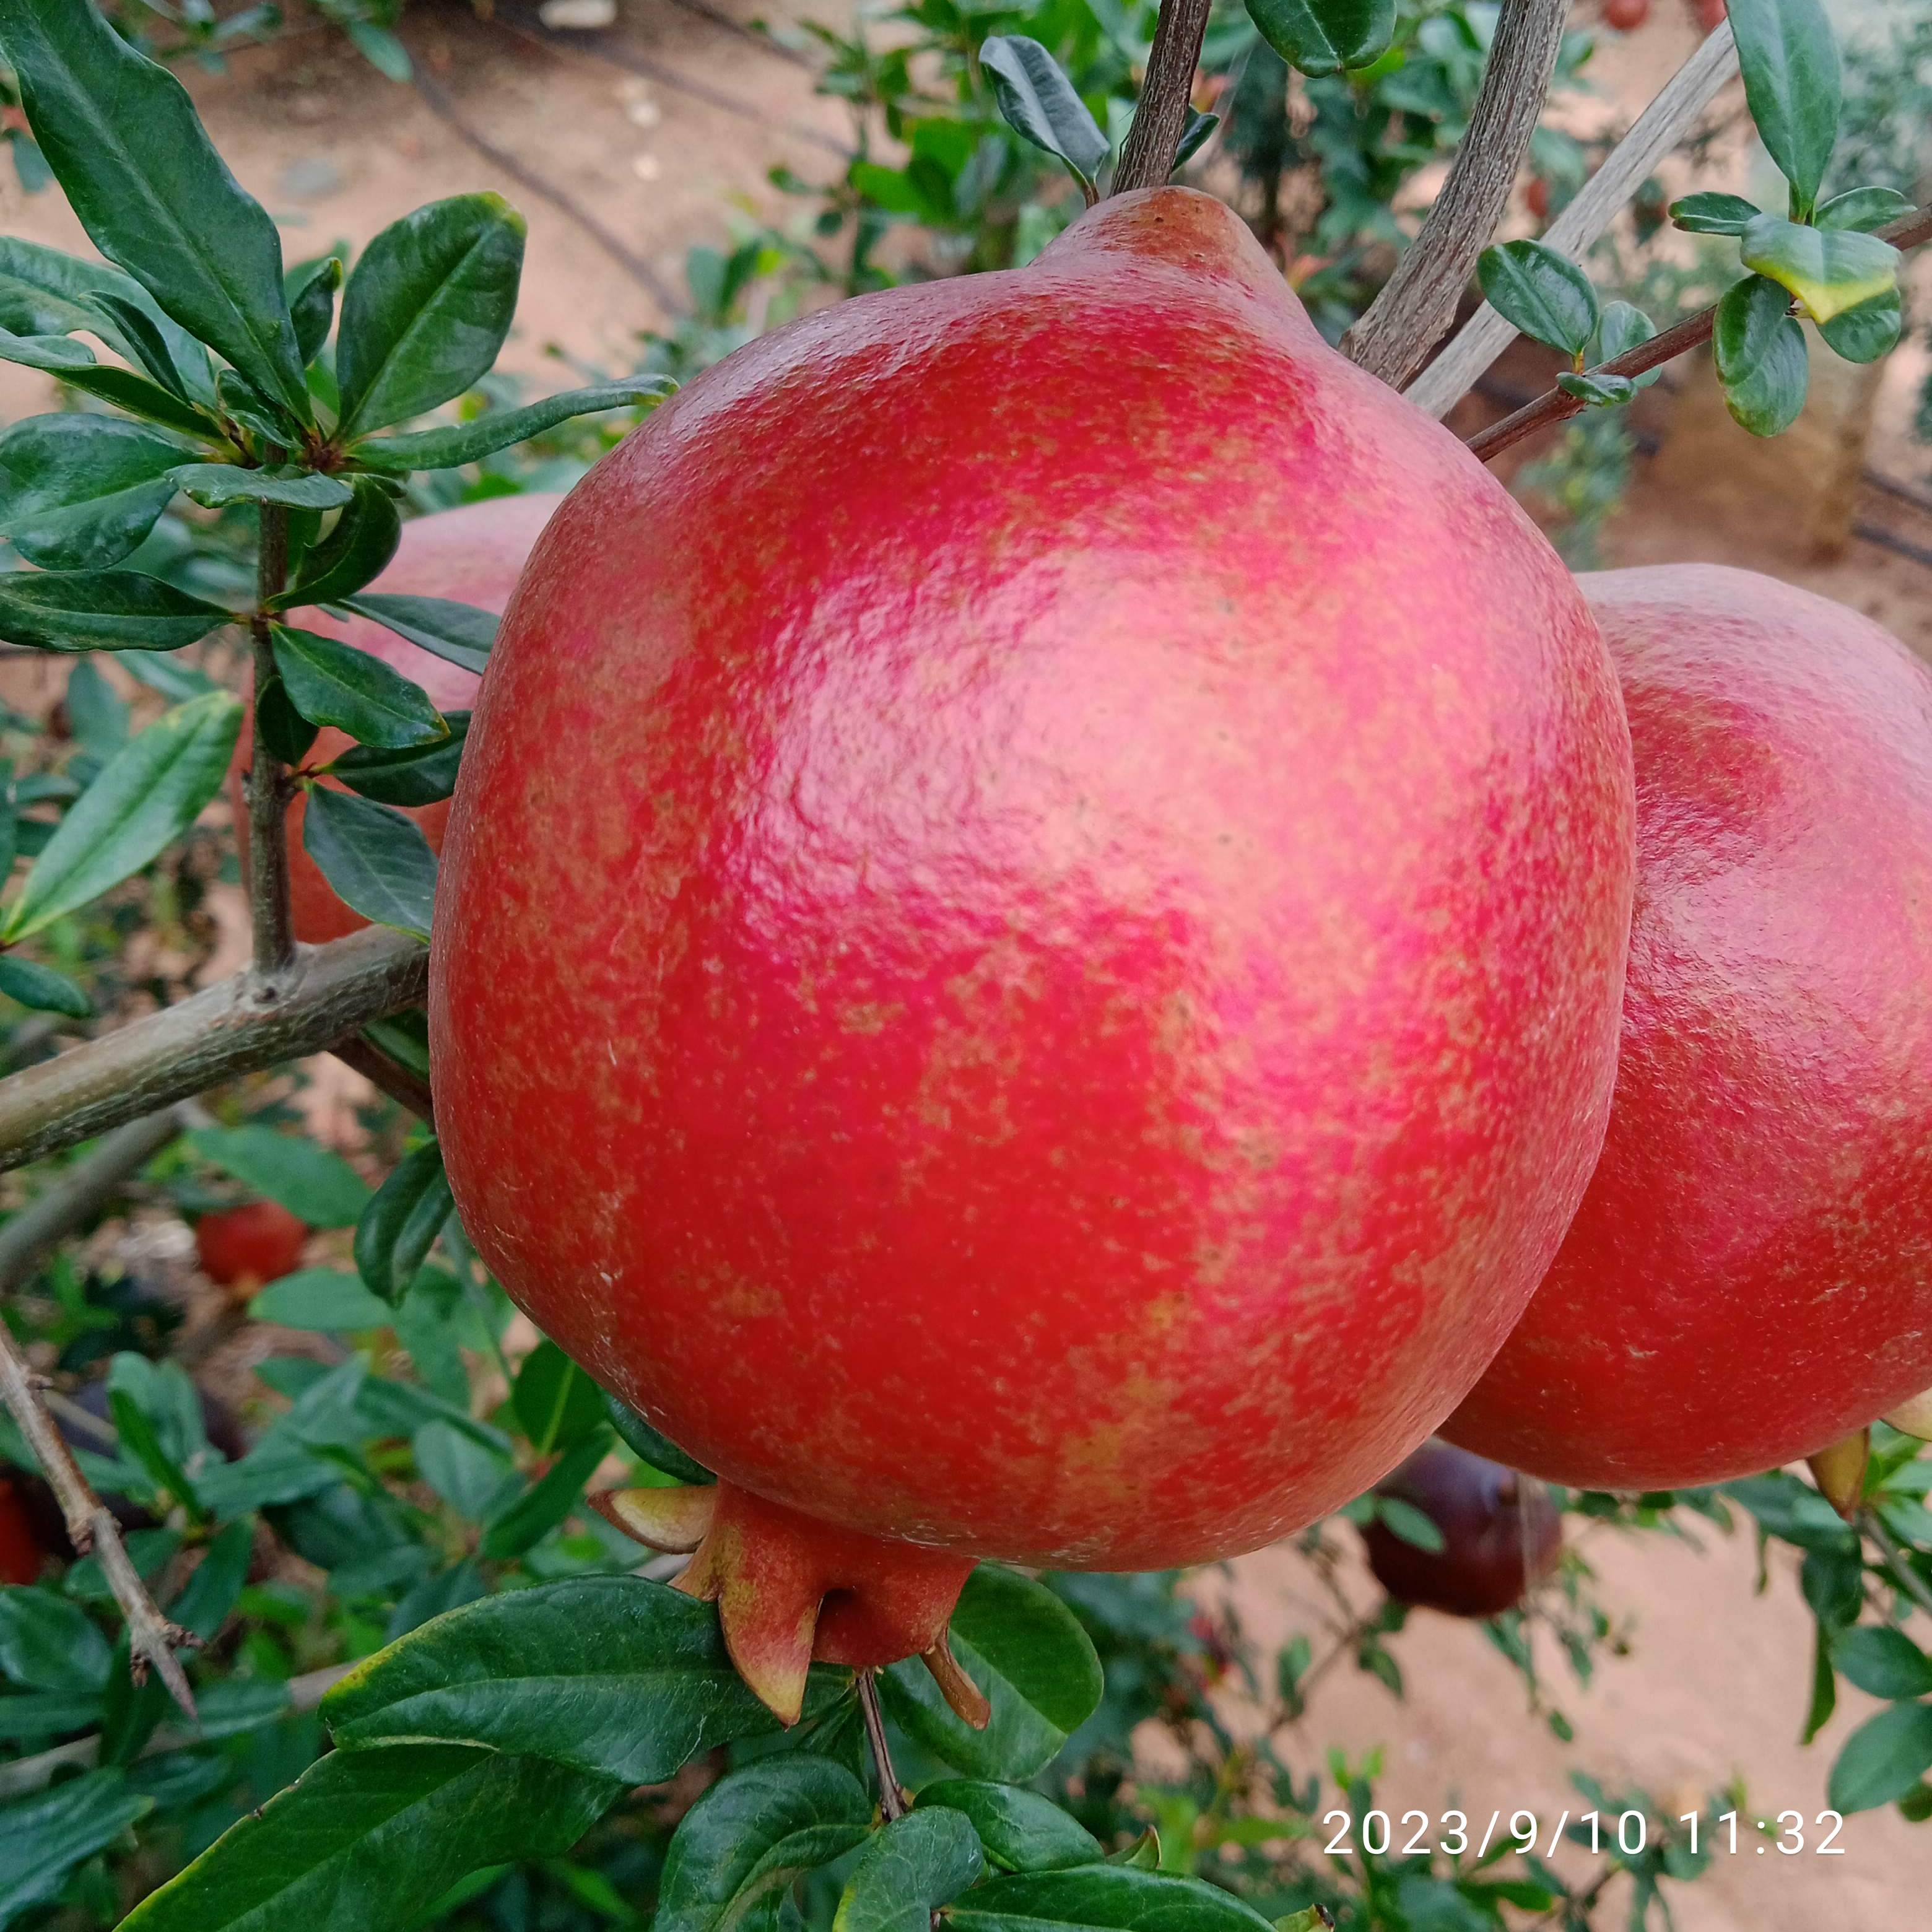
Label: Healthy